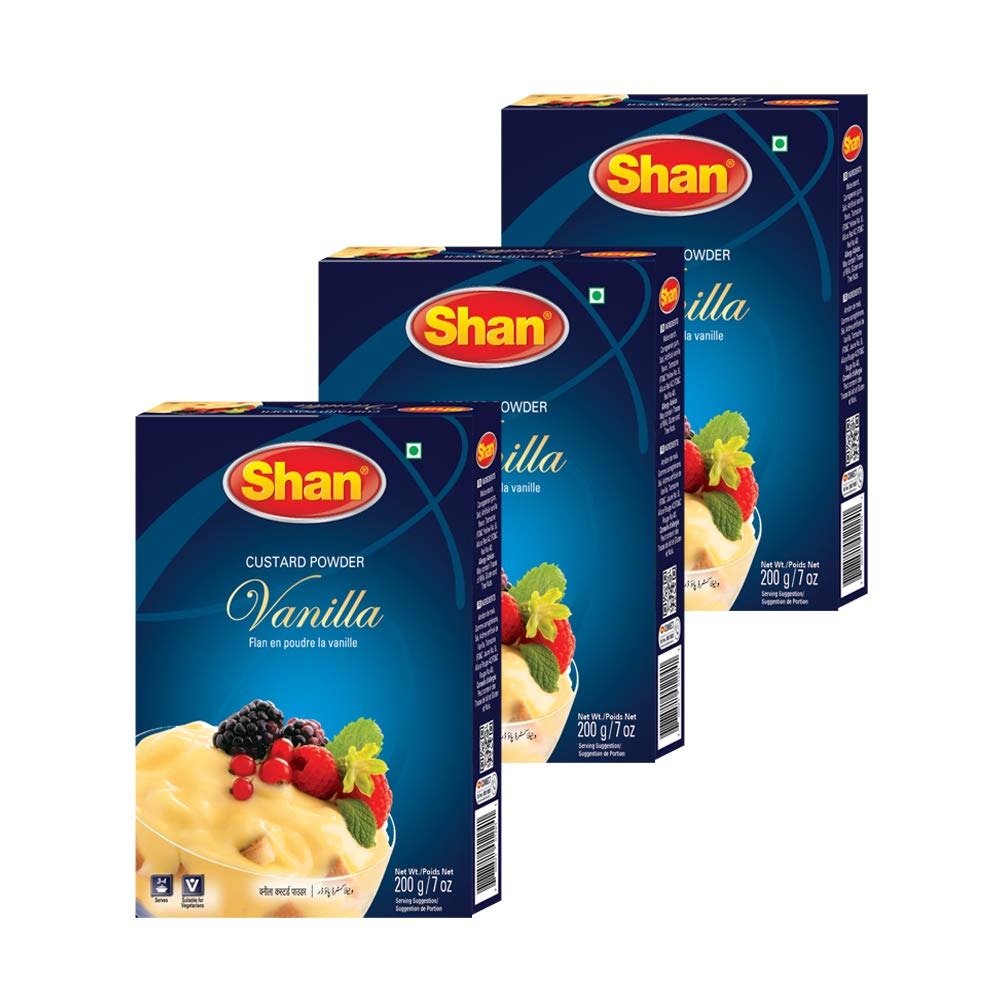
Item Name: Shan - Custard Powder Vanilla, 7 oz (200g) Suitable for Vegetarians, Halal (Pack of 3)
Bullet Point 1: Shan Custard Powder - Vanilla is your saviour to make traditional dessert at home within minutes for a perfect dessert experience
Bullet Point 2: Ingredients: Maize starch, Carrageenan gum, Salt, Artificial vanilla flavour, Tartrazine (FD&C Yellow No. 5), Allura Red AC (FD&C Red No.40).
Bullet Point 3: Your savior to rich and creamy traditional dessert made with a perfect combination
Bullet Point 4: Quality Control- All our products are carefully packaged under the most hygienic conditions according to international quality standard.
Bullet Point 5: Packing: 200g Serving Suggestion
Product Description: <p>Description: Shan Foods was a small company established in 1981. Soon it gained popularity and now we have a presence in 65 countries across 5 continents.&nbsp; All our products are carefully packaged under the most hygienic conditions according to international quality standard.&nbsp; All products of Shan Foods are ISO 9001:2015. Shan Foods is committed to making your life easier in the kitchen and at the same time delighting your taste buds. We are the pioneer of ready to make masala packets. We are continuously working hard to ensure you can serve authentic Pakistani/Indian food to your loved ones. Each recipe is tailored to ensure a delicious taste through our special herbs seasoning and spices. Shan’s Traditional Desserts range offers convenience by allowing our consumers to make delicious desserts in the comfort of their homes. Available in distinct variants, Shan’s Traditional Desserts offer something for every occasion.</P><P>Shan Vanilla Custard provides with rich, creamy and delicious Custard that the whole family can enjoy.</P>
Value: 3.0
Unit: Count

Price: 12.99